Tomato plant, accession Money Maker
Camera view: bottom (45 deg); turntable rotation: 30 degrees
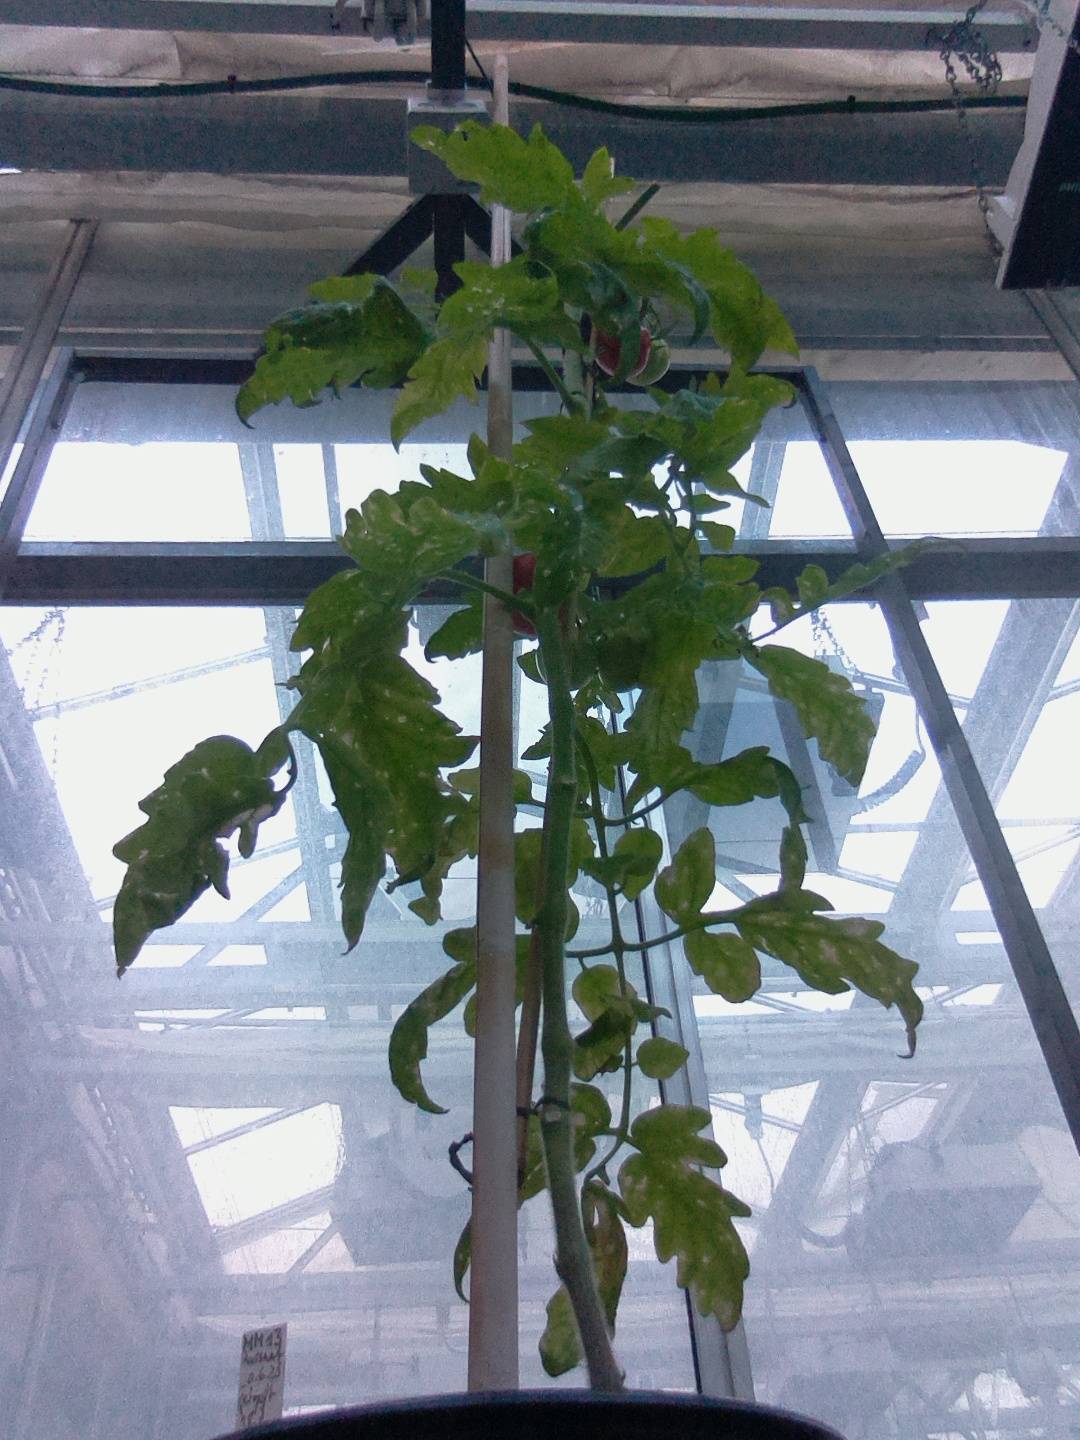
BBCH growth stage 88: 80%-90% of fruits show typical fully ripe color